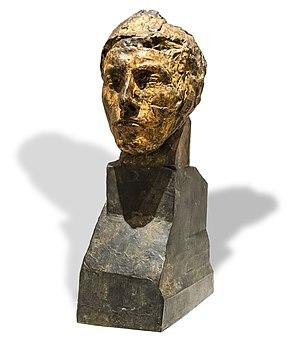
Antoine Bourdelle, né Émile Antoine Bordelles le 30 octobre 1861 à Montauban et mort le 1ᵉʳ octobre 1929 au Vésinet, est un sculpteur français.